Polish–Soviet War

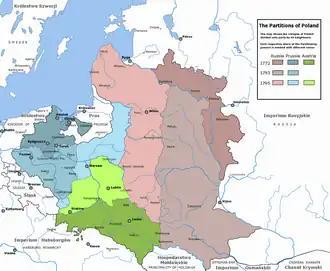
Partitions of Poland–Lithuania in 1795: the coloured territories show the extent of the Polish–Lithuanian Commonwealth just before the First Partition. The land absorbed by the Kingdom of Prussia is in blue (north-west), by the Austrian Habsburg monarchy in green (south) and by the Russian Empire in red (east).

The war's main territories of contention lie in what is now Ukraine and Belarus. Until the mid-13th century, they formed part of the medieval state of Kievan Rus'. After a period of internal wars and the 1240 Mongol invasion, the lands became objects of expansion for the Kingdom of Poland and for the Grand Duchy of Lithuania. In the first half of the 14th century, the Principality of Kiev and the land between the Dnieper, Pripyat, and Daugava (Western Dvina) rivers became part of the Grand Duchy of Lithuania. In 1352, Poland and Lithuania divided the Kingdom of Galicia–Volhynia between themselves. In 1569, in accordance with the terms of the Union of Lublin between Poland and Lithuania, some of the Ukrainian lands passed to the Polish Crown. Between 1772 and 1795, many of the East Slavic territories became part of the Russian Empire in the course of the Partitions of Poland–Lithuania. In 1795 (the Third Partition of Poland), Poland lost formal independence. After the Congress of Vienna of 1814–1815, much of the territory of the Duchy of Warsaw was transferred to Russian control and became the autonomous Congress Poland (officially the Kingdom of Poland). After young Poles refused conscription to the Imperial Russian Army during the January Uprising of 1863, Tsar Alexander II stripped Congress Poland of its separate constitution, attempted to force general use of the Russian language and took away vast tracts of land from Poles. Congress Poland was incorporated more directly into imperial Russia by being divided into ten provinces, each with an appointed Russian military governor and all under complete control of the Russian Governor-General at Warsaw.